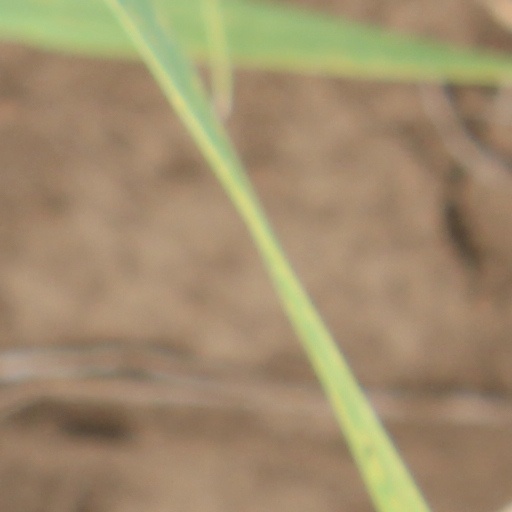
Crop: wheat